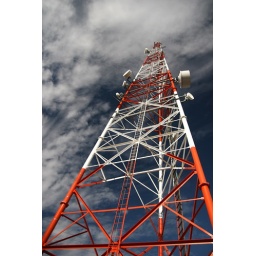
A red and white colors of the broadcast antenna tower stands in sharp contrast to the blue sky.